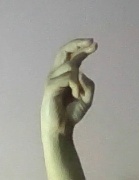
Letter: zay